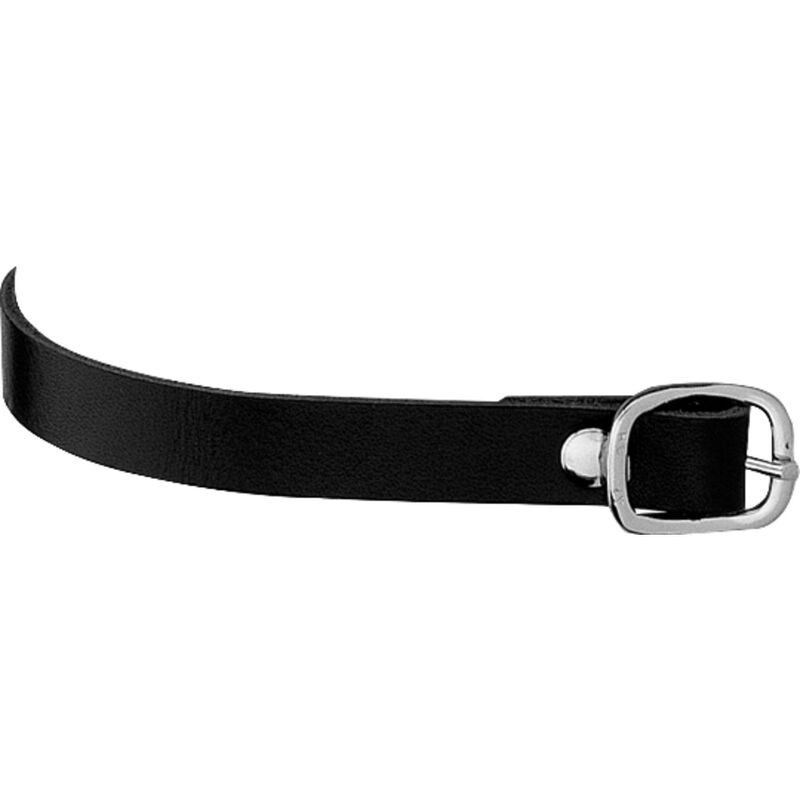
Sprenger Leather Spur Straps 45 cm - Silver Buckles
Herm. Sprenger leather spur straps with silver buckles - 45cm.
Brand: Can-Pro
Category: Apparel & Accessories > Shoe Accessories > Spurs